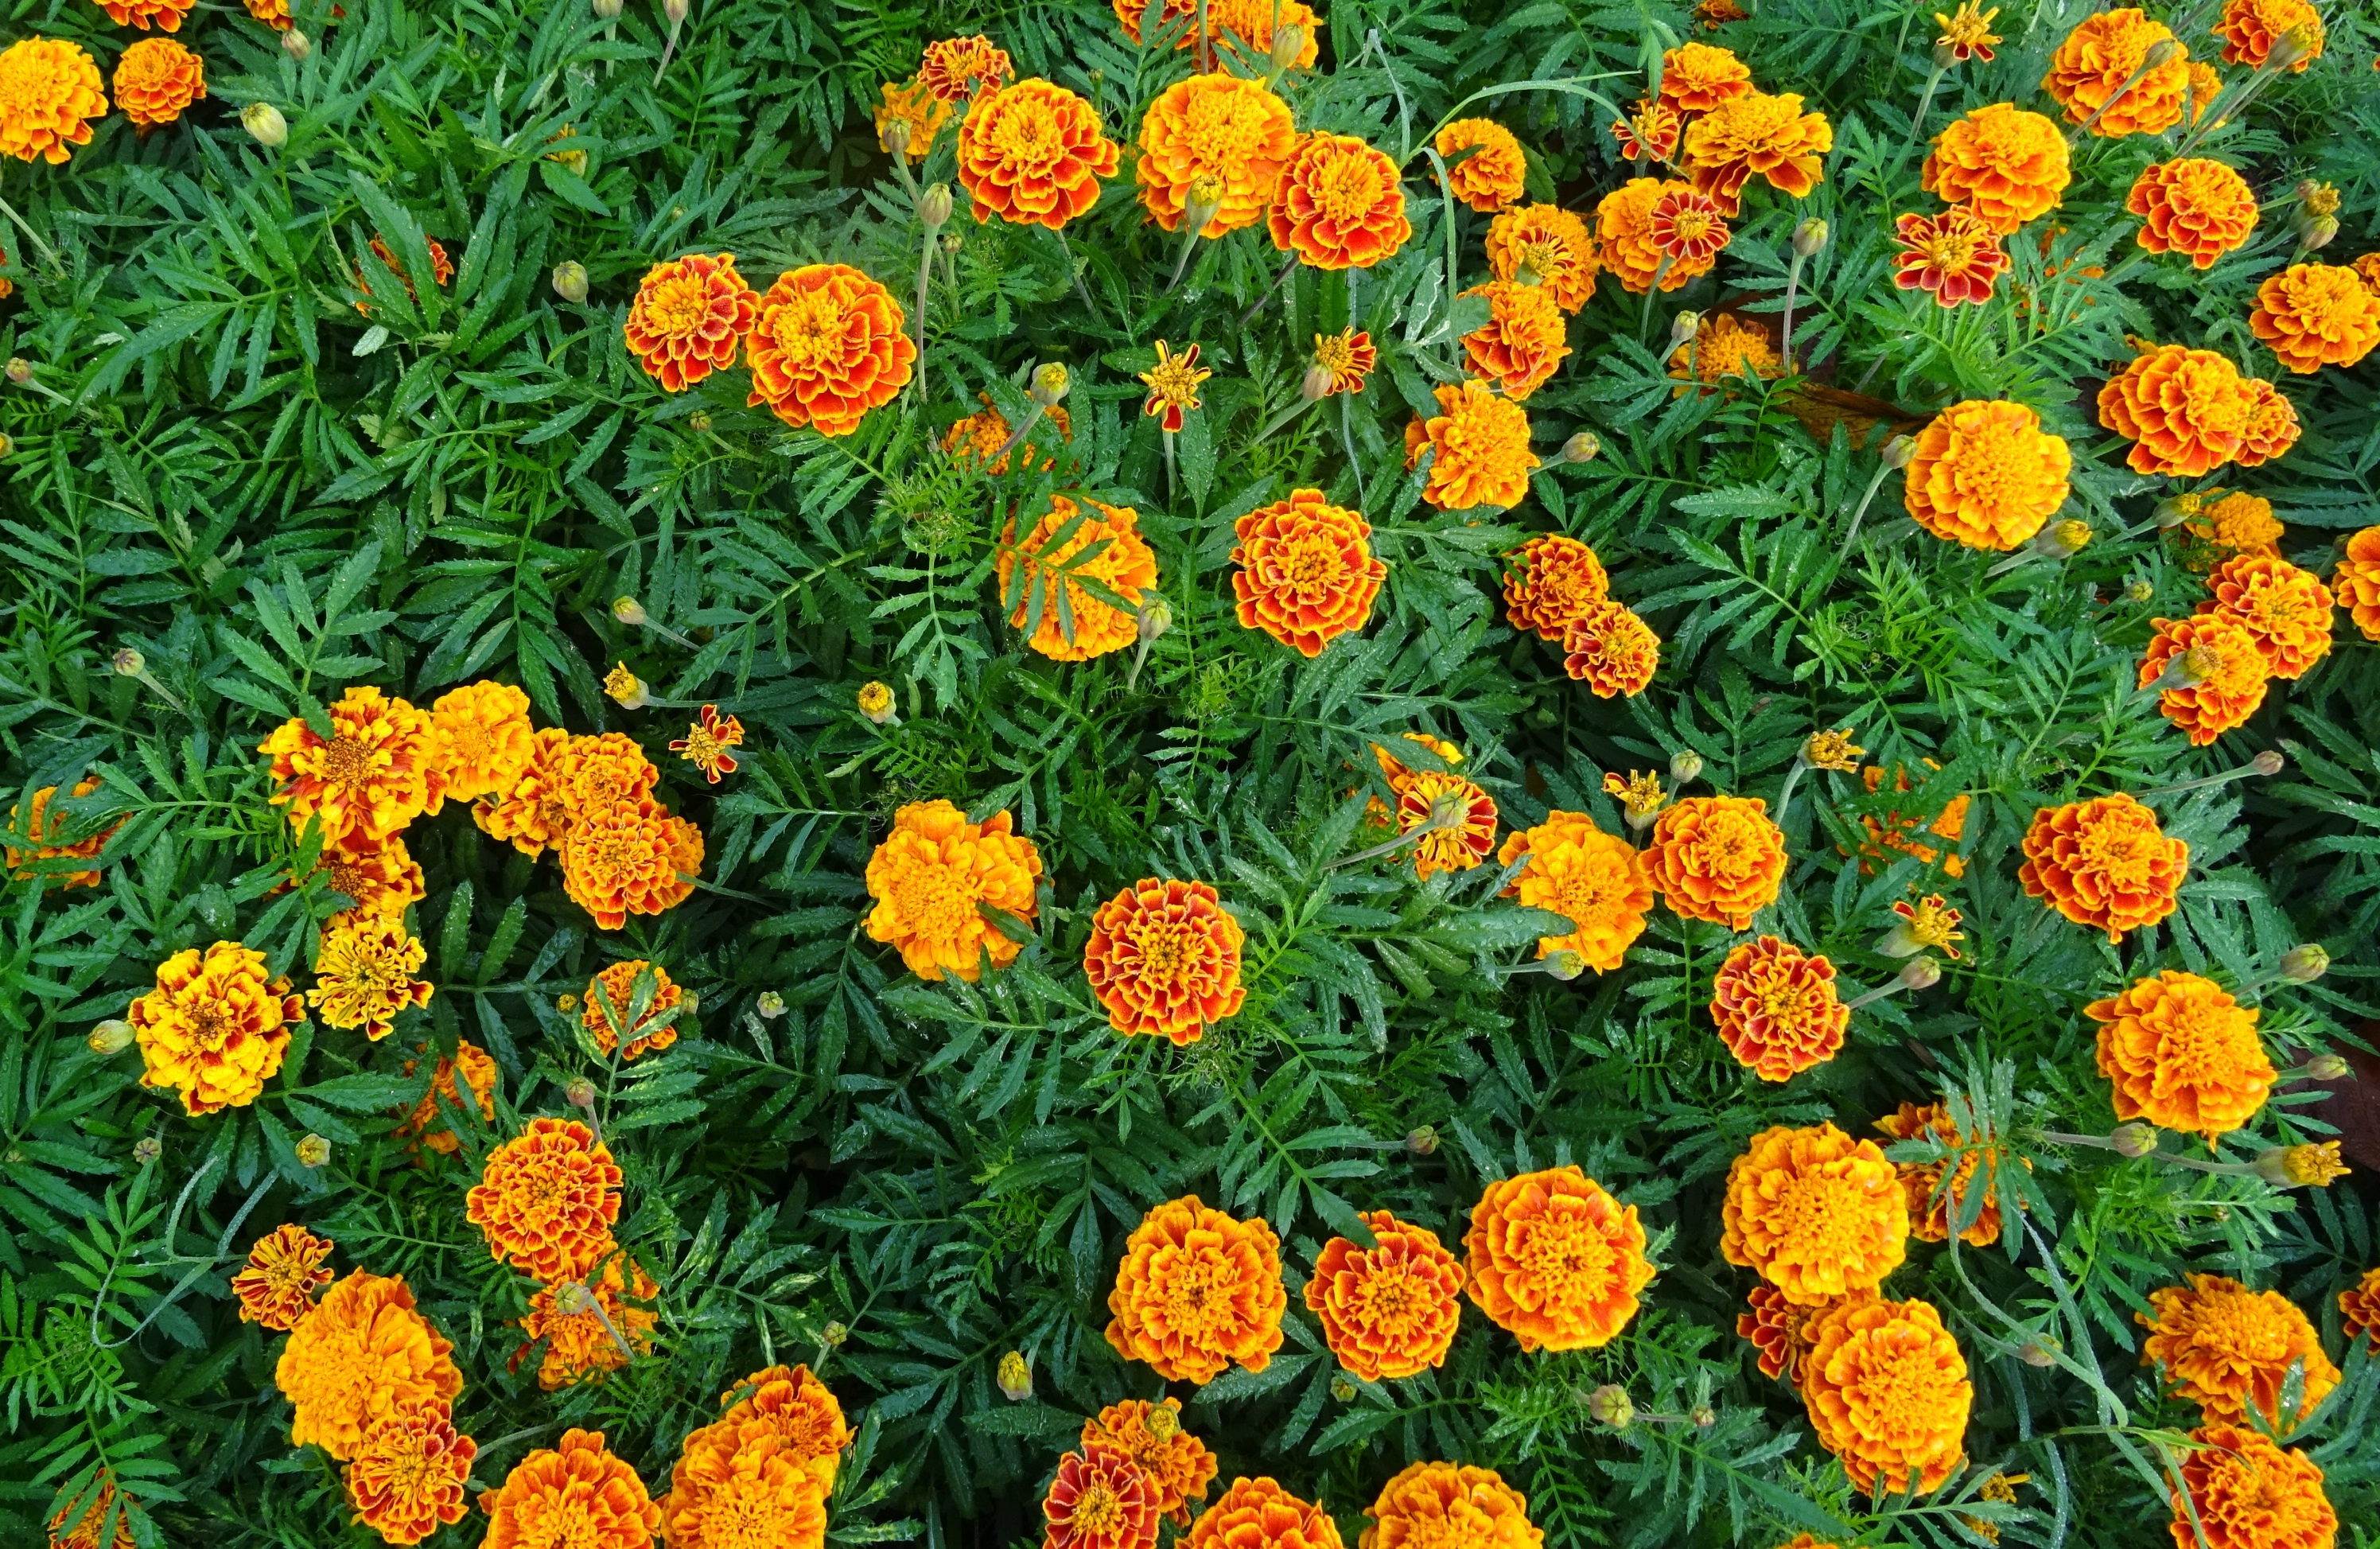
blossom, plant, flower, bloom, herb, botany, yellow, garden, flora, india, ornamental, kolkata, marigold, flowering plant, daisy family, calendula, french marigold, annual plant, land plant, chrysanths, blanket flowers